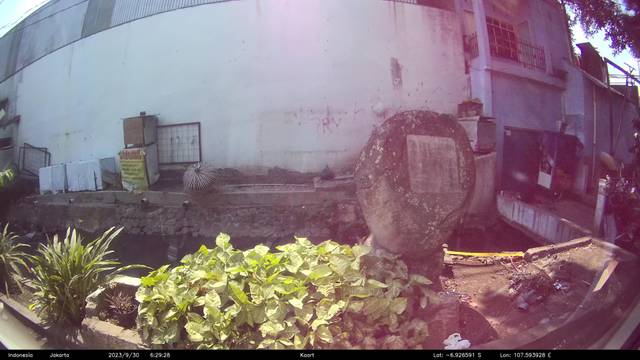
Region: Indonesia
Coordinates: -6.927, 107.594